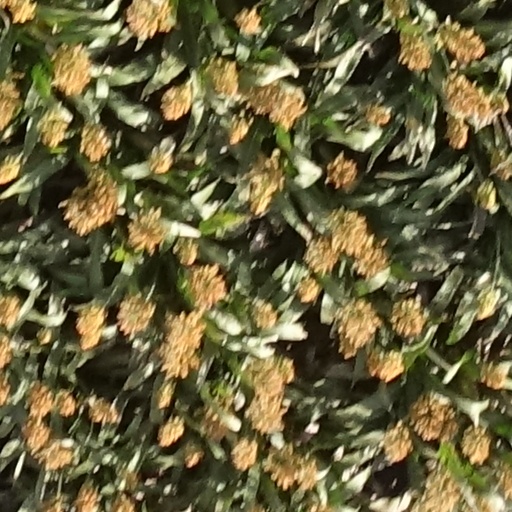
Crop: sorghum